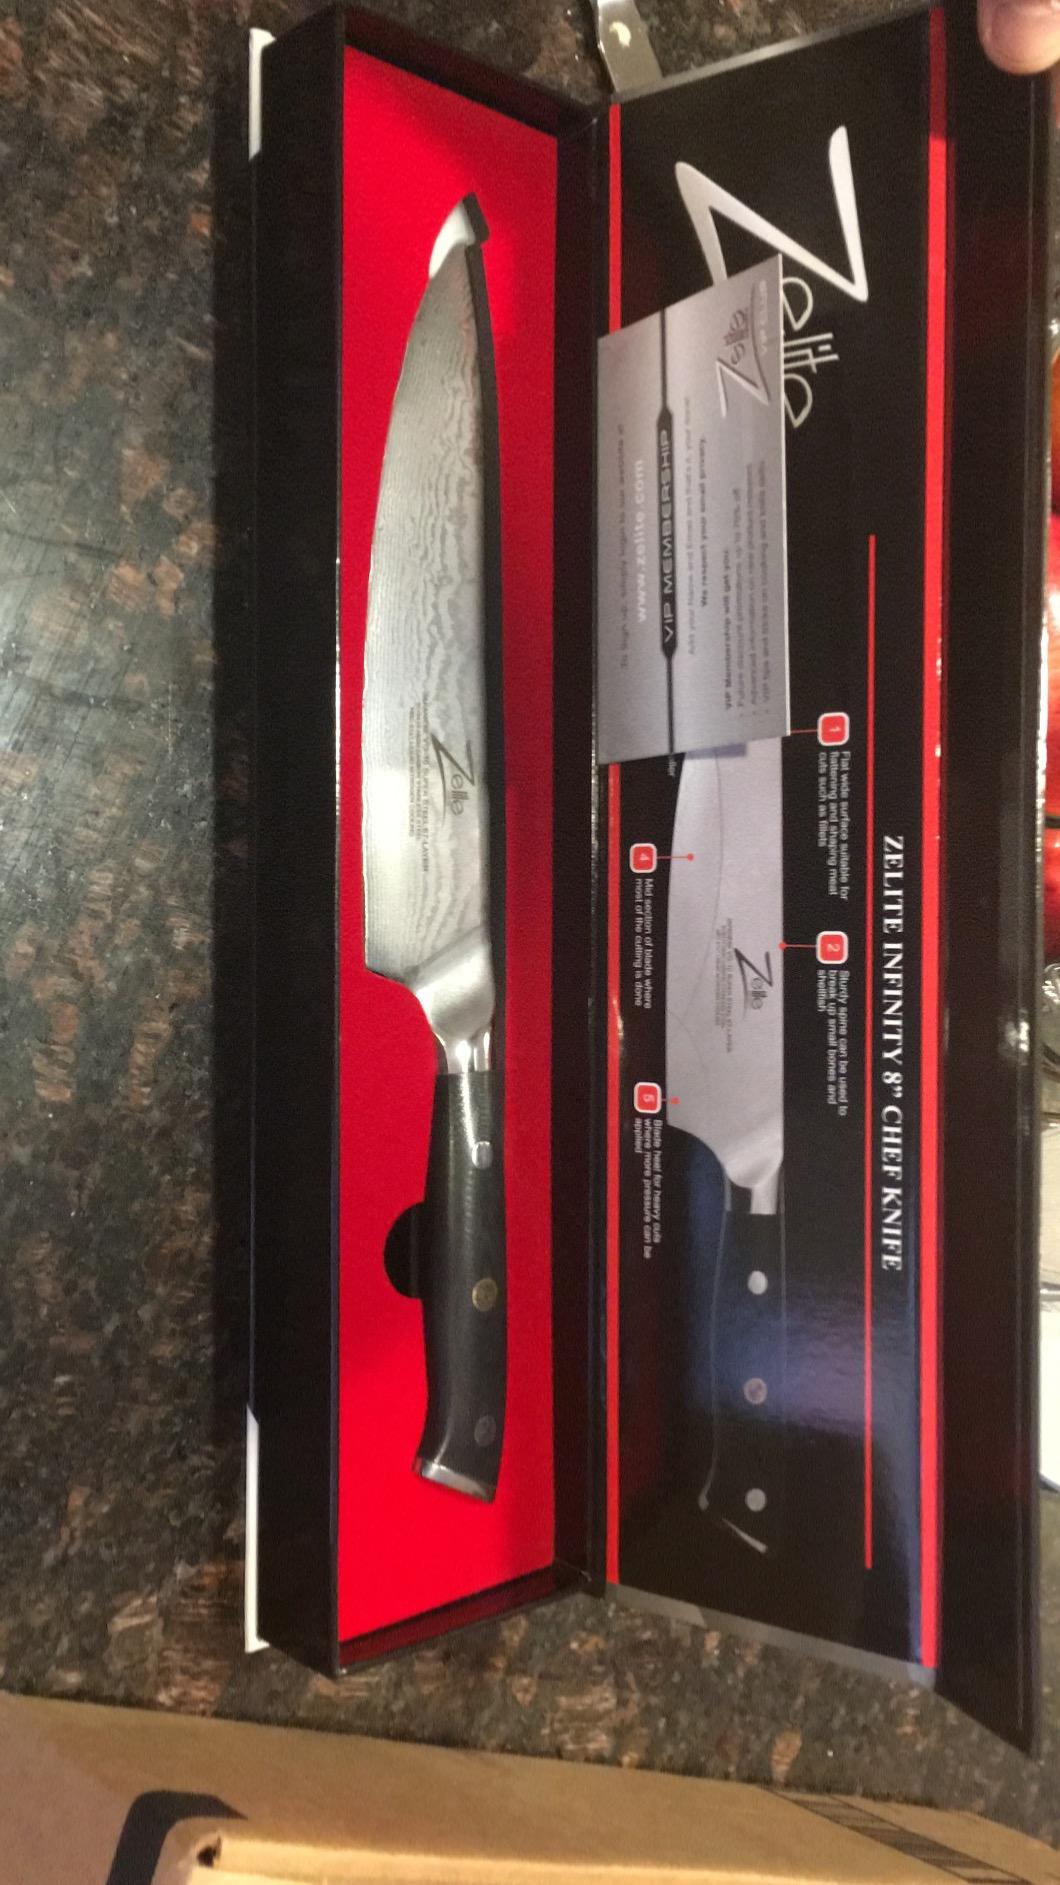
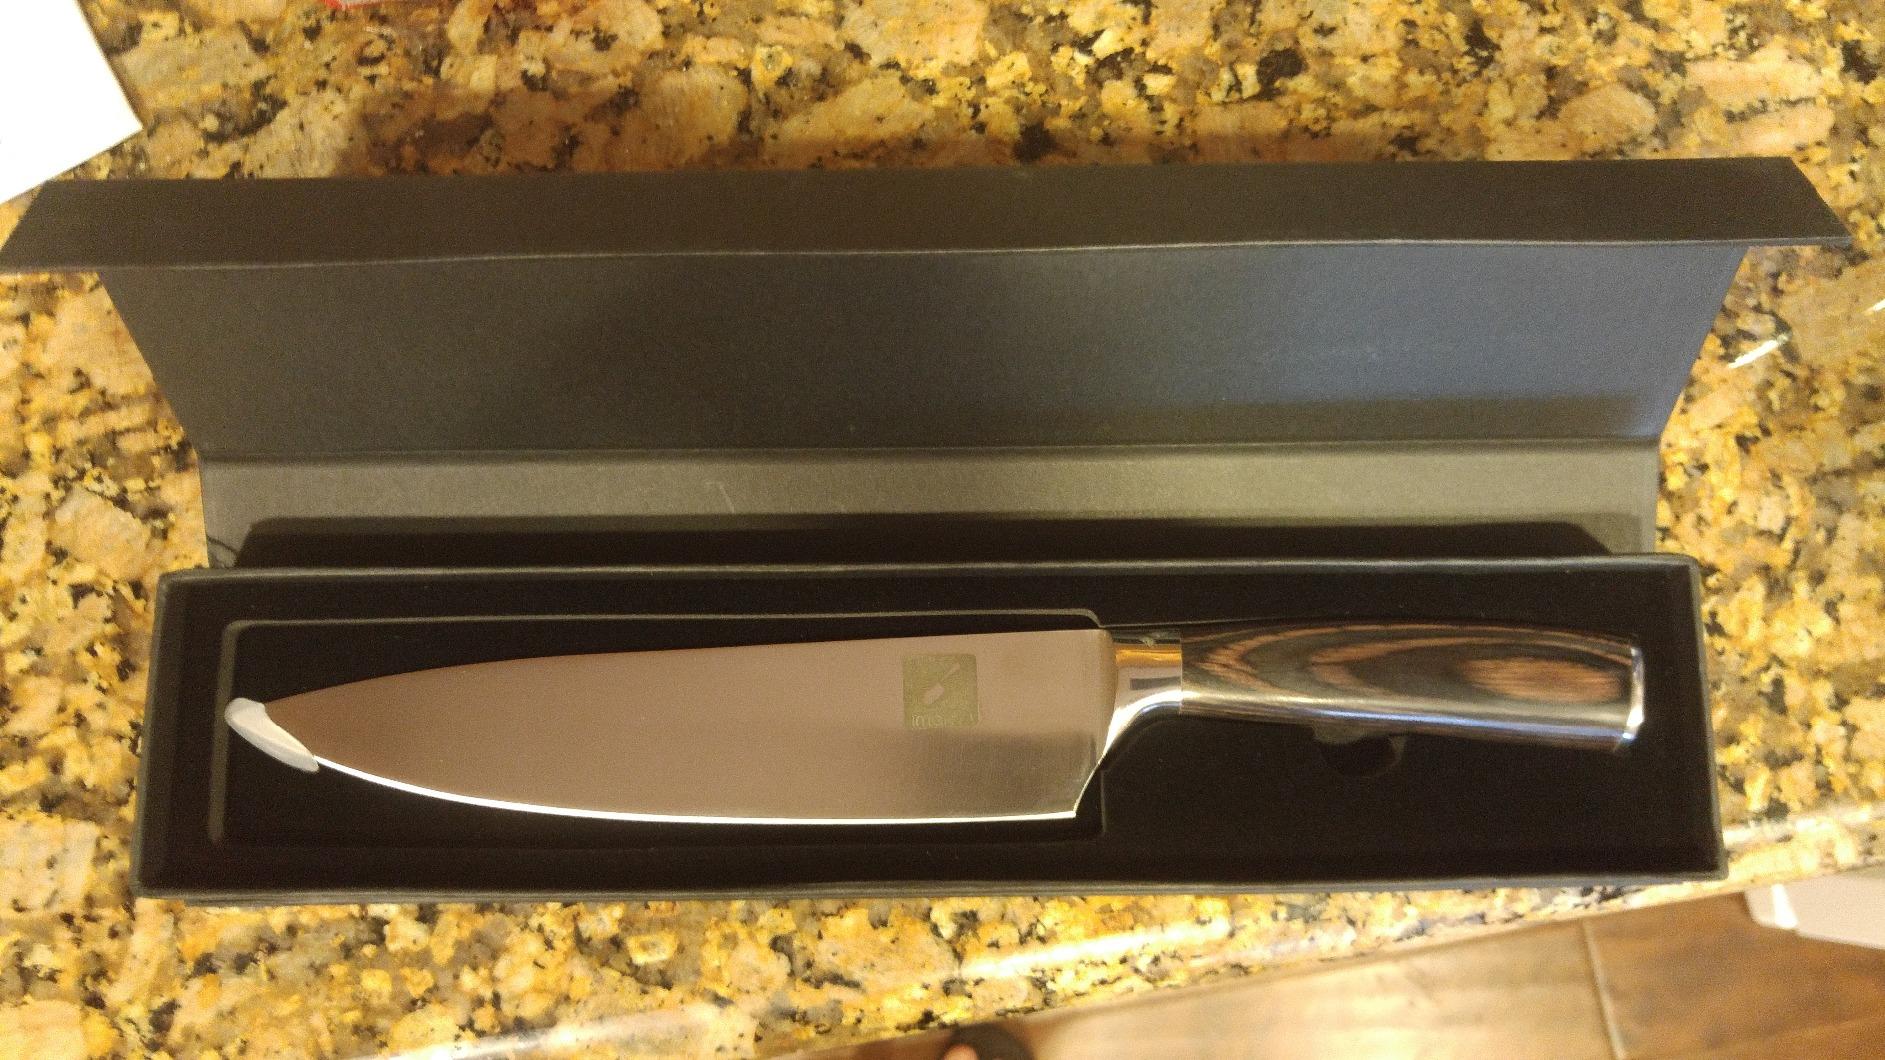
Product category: items_knife
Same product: no